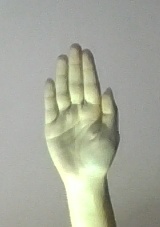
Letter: seen